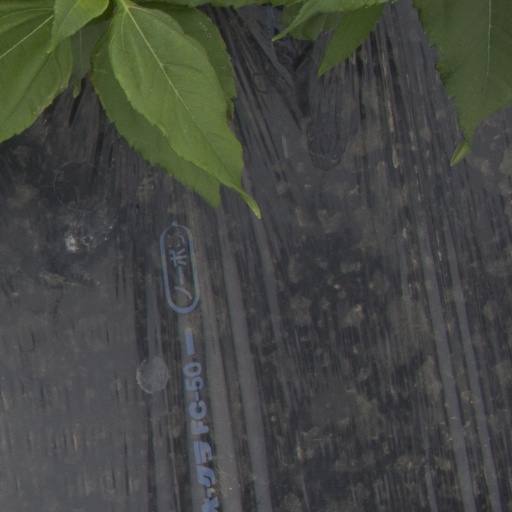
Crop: Jerusalem artichoke